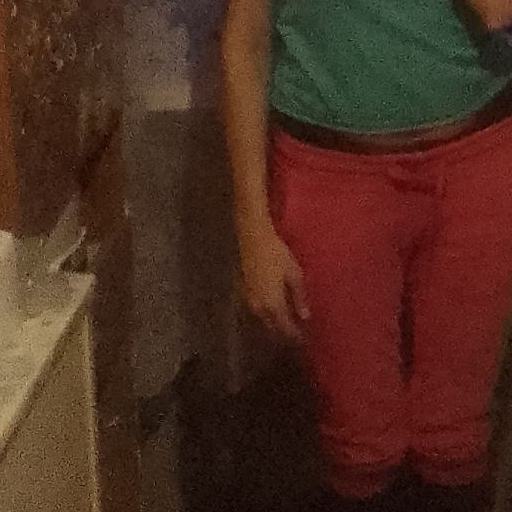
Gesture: no_gesture